Mortal Kombat Gold

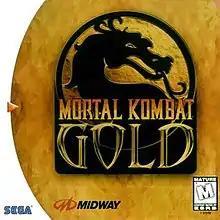
North American cover artwork

Mortal Kombat Gold is a 1999 fighting game in the "Mortal Kombat" series that was published by Midway Home Entertainment. It was developed by Eurocom and released exclusively on the Dreamcast as a launch title. It is an updated version of 1997's "Mortal Kombat 4" and was the first game to appear on a sixth-generation platform as well as the only "Mortal Kombat" game to be released for the Dreamcast console. Critical reaction was mostly average due to the graphics being inferior to the arcade version, the weapons deemed boring or useless, and game-breaking bugs and glitches.